Andorra–Mexico relations

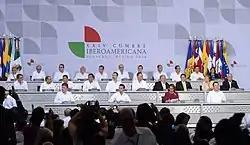
Andorran President Antoni Martí attending the 24th Ibero-American Summit in Veracruz City, Mexico; December 2014.

Andorra and Mexico, encouraged by the desire to develop friendly links among their peoples and to cooperate in the political, economic, commercial and cultural spheres, agreed to establish diplomatic relations on 5 May 1995 after Andorra adopted a new constitution establishing them as a parliamentary democracy. The establishment of diplomatic relations between both nations took place in New York City, during an act in which the representatives of both countries to the United Nations signed a joint communiqué. Mexico soon accredited an ambassador to Andorra based in Madrid, Spain.